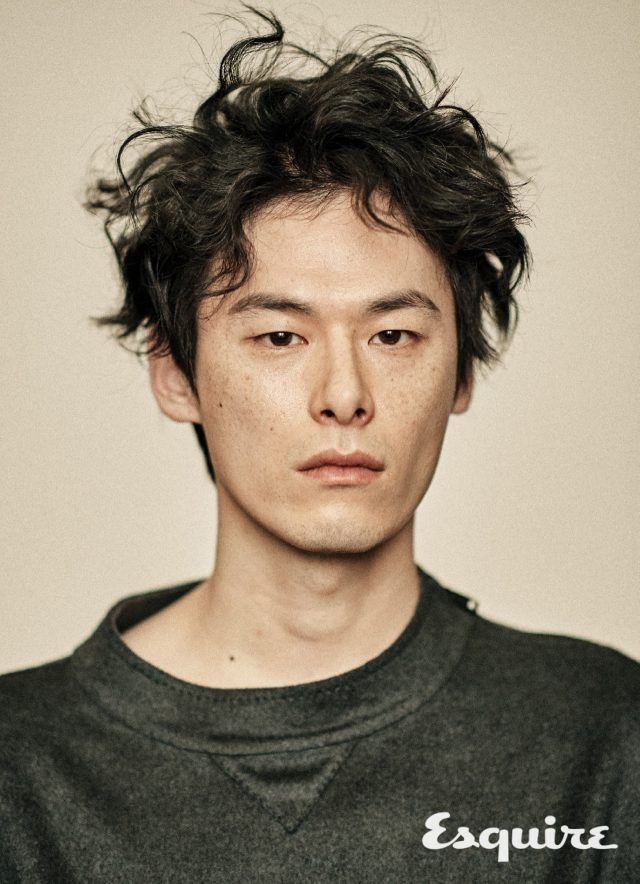
Label: Colored